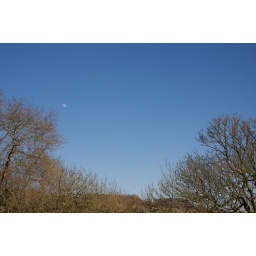
Moon in the blue sky